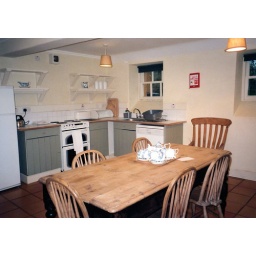
The 'farmhouse style' kitchen has windows over the front and back of the property. (Photo: A&amp;amp;F)